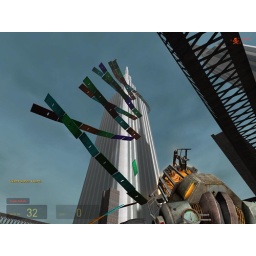
High in the sky bridge